Question: Please indicate a possible affordance area of the frisbee that can be used for holding
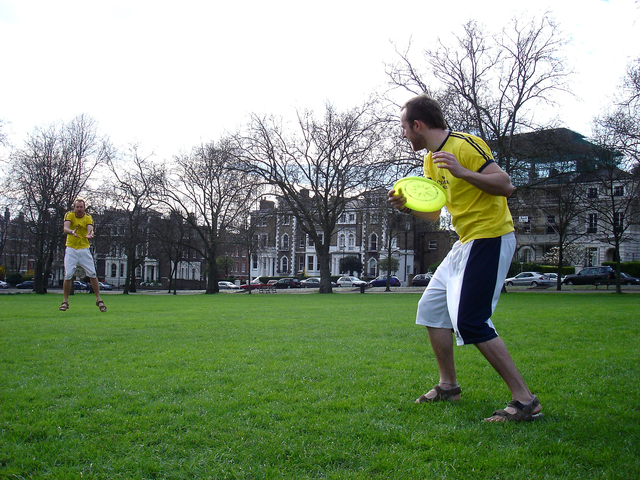
Answer: [393.146, 175.071, 449.617, 213.188]